Nina Ynares

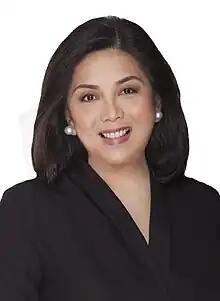
Official portrait, 2017

Nina Ricci Alcantara Ynares-Chiongbian (born October 19, 1970) is a Filipino politician who has served as the 20th governor of Rizal since 2022. A member of the Nationalist People's Coalition, she concurrently serves as the treasurer of the League of Provinces of the Philippines.